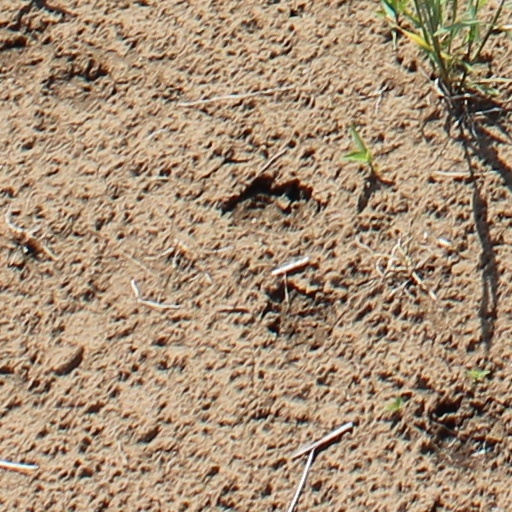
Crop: wheat